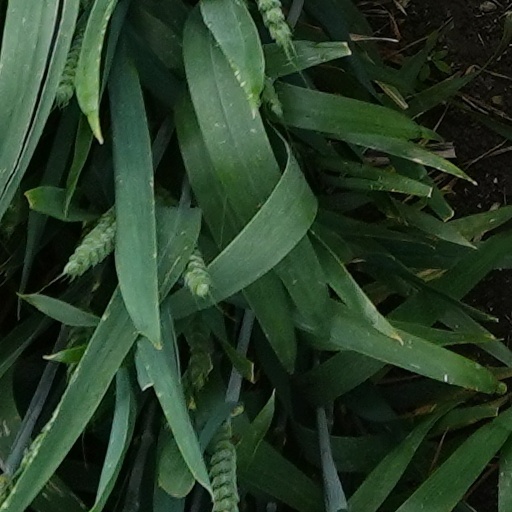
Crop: wheat